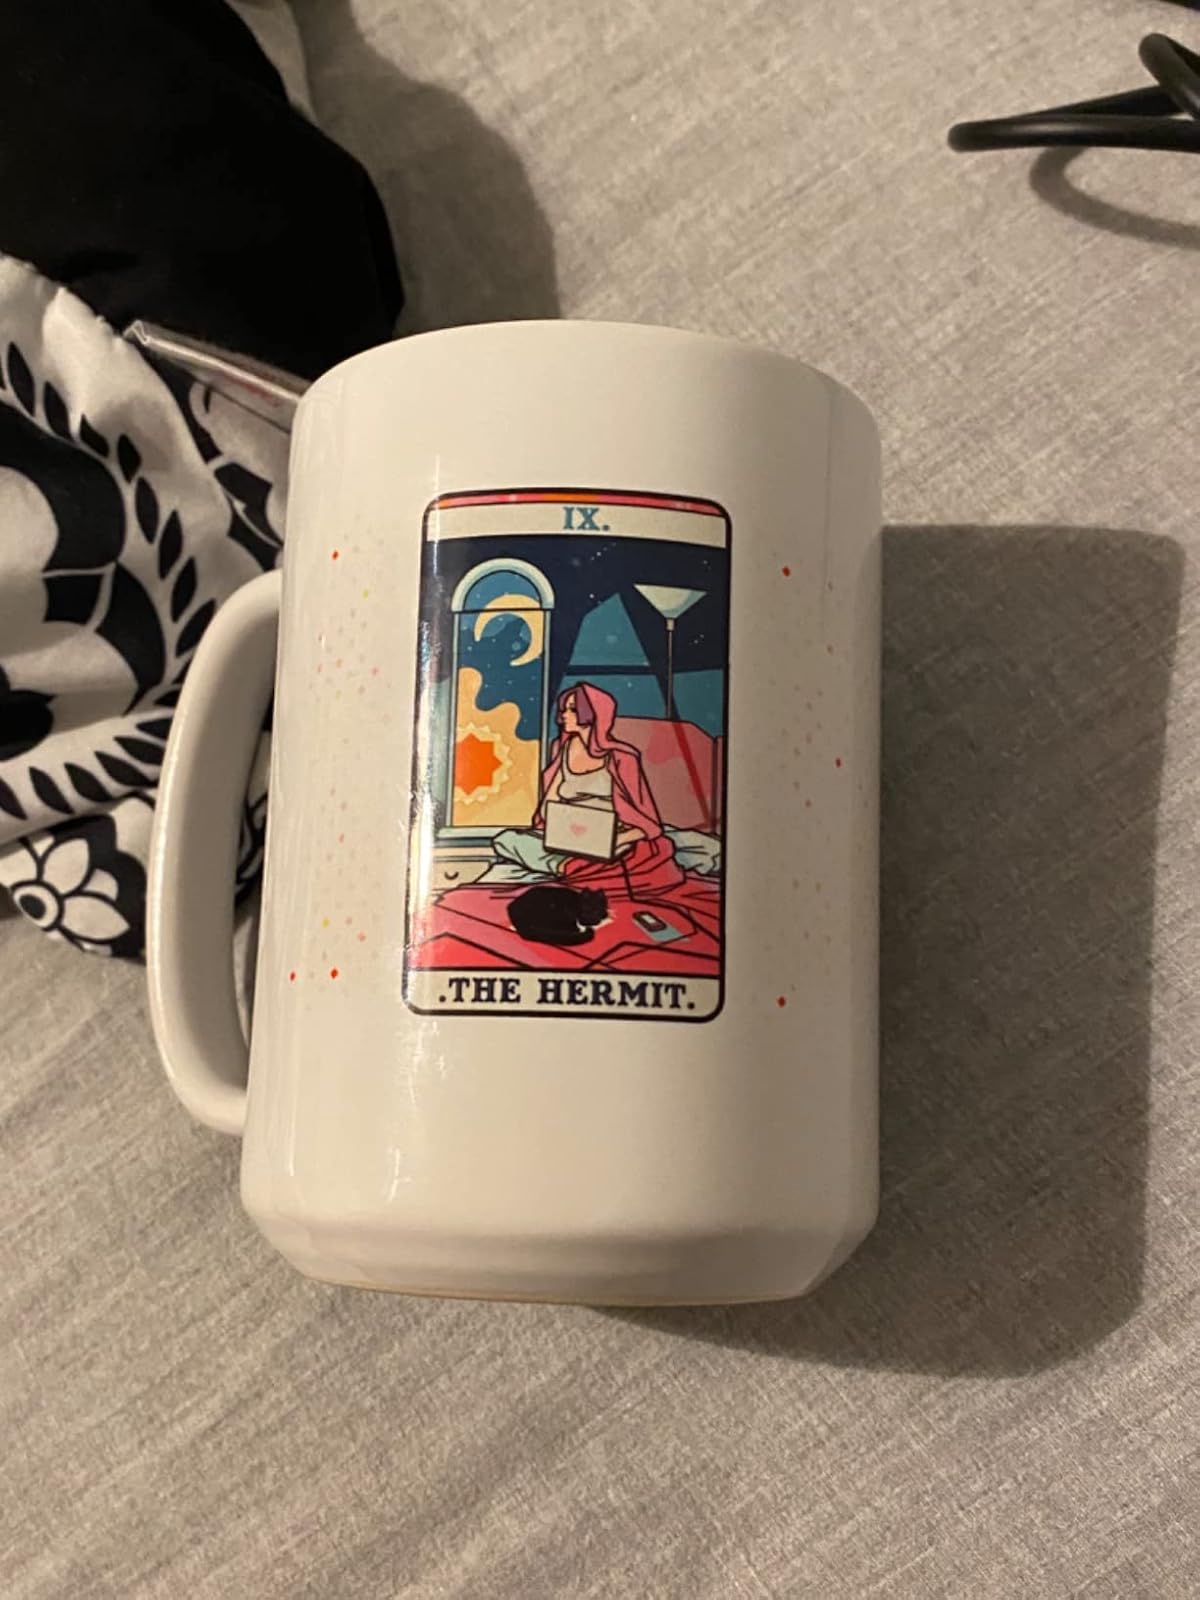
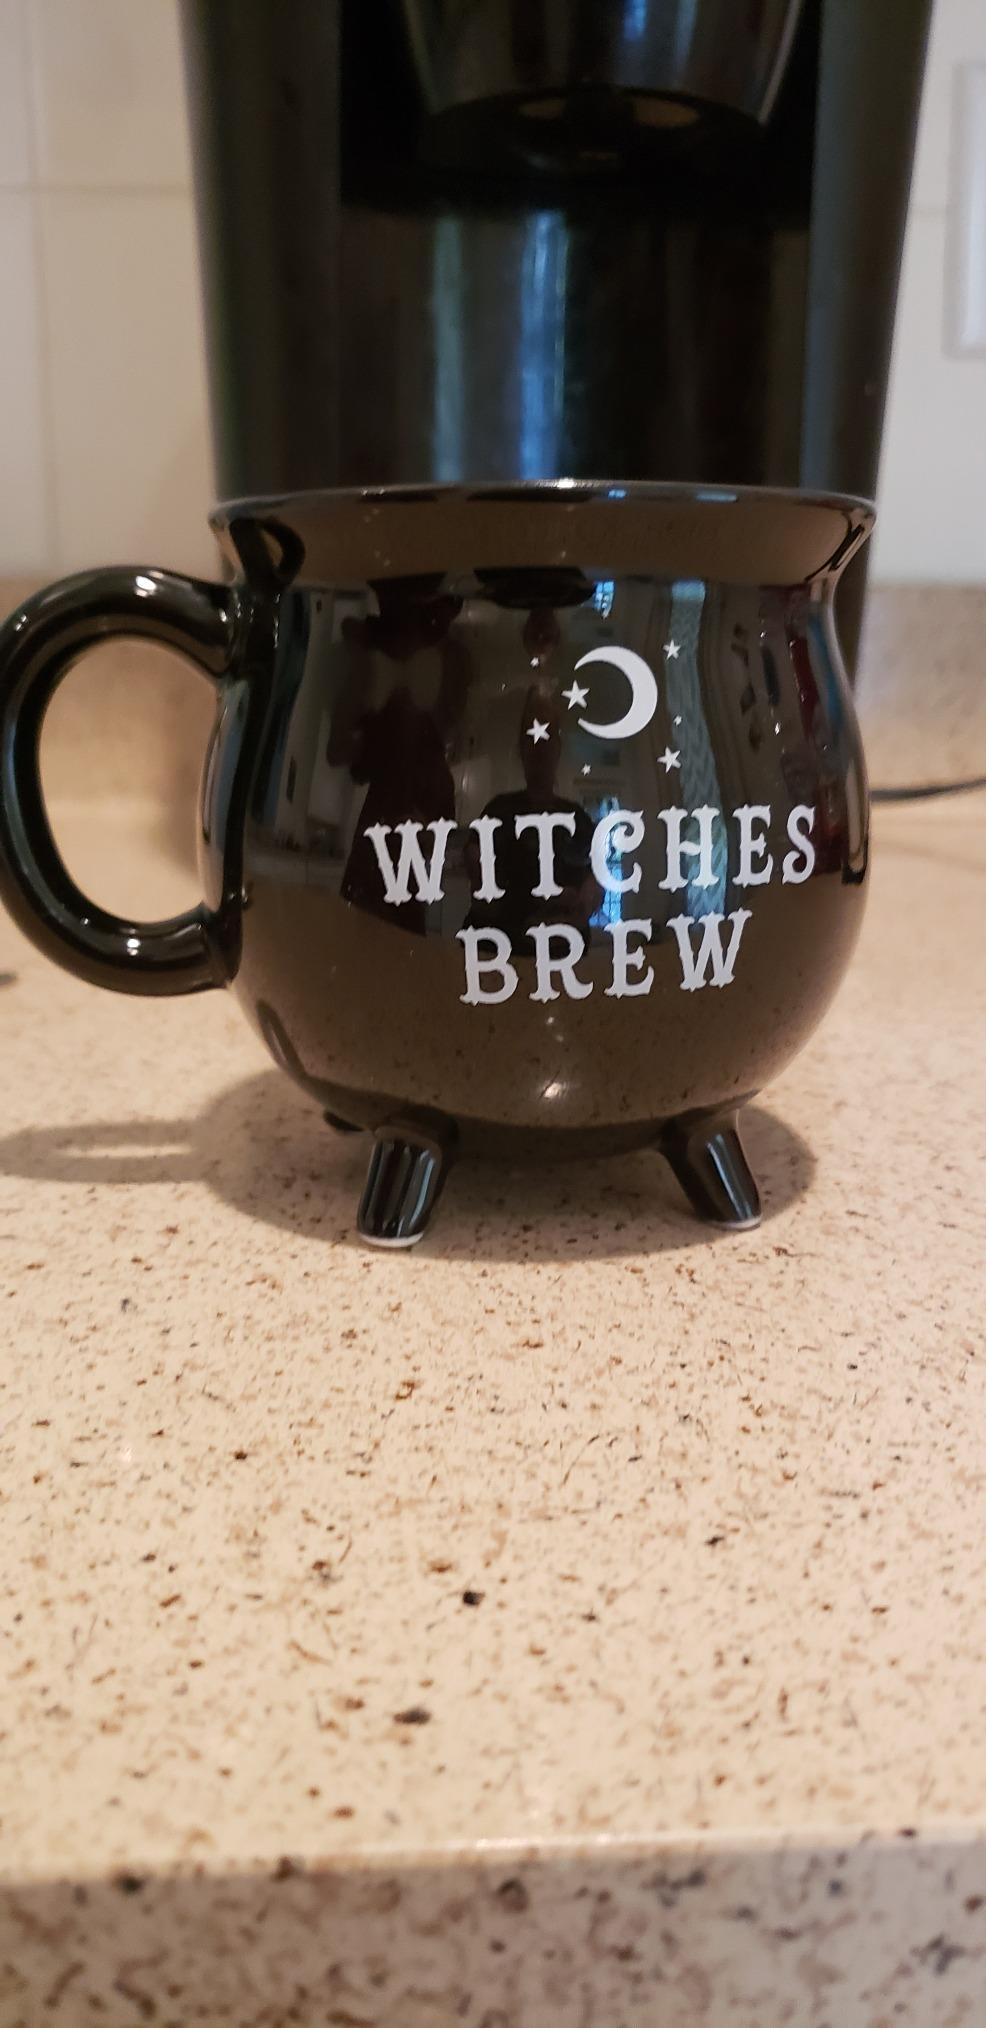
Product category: items_mug
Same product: no